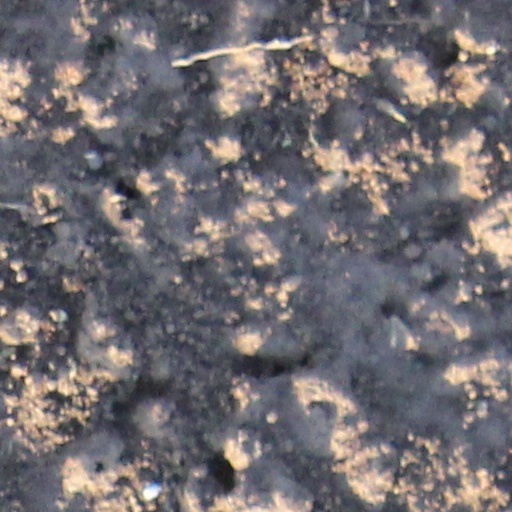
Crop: wheat